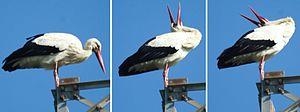
La Cigogne blanche est une grande espèce d'oiseaux échassiers de la famille des Ciconiidés. Son plumage est principalement blanc, avec du noir sur les ailes. Les adultes ont de longues pattes rouges et un bec rouge long et droit, et mesurent en moyenne 100 à 115 cm du bout du bec au bout de la queue, avec une envergure comprise entre 155 et 215 cm. Son espérance de vie est de 20 à 30 ans.